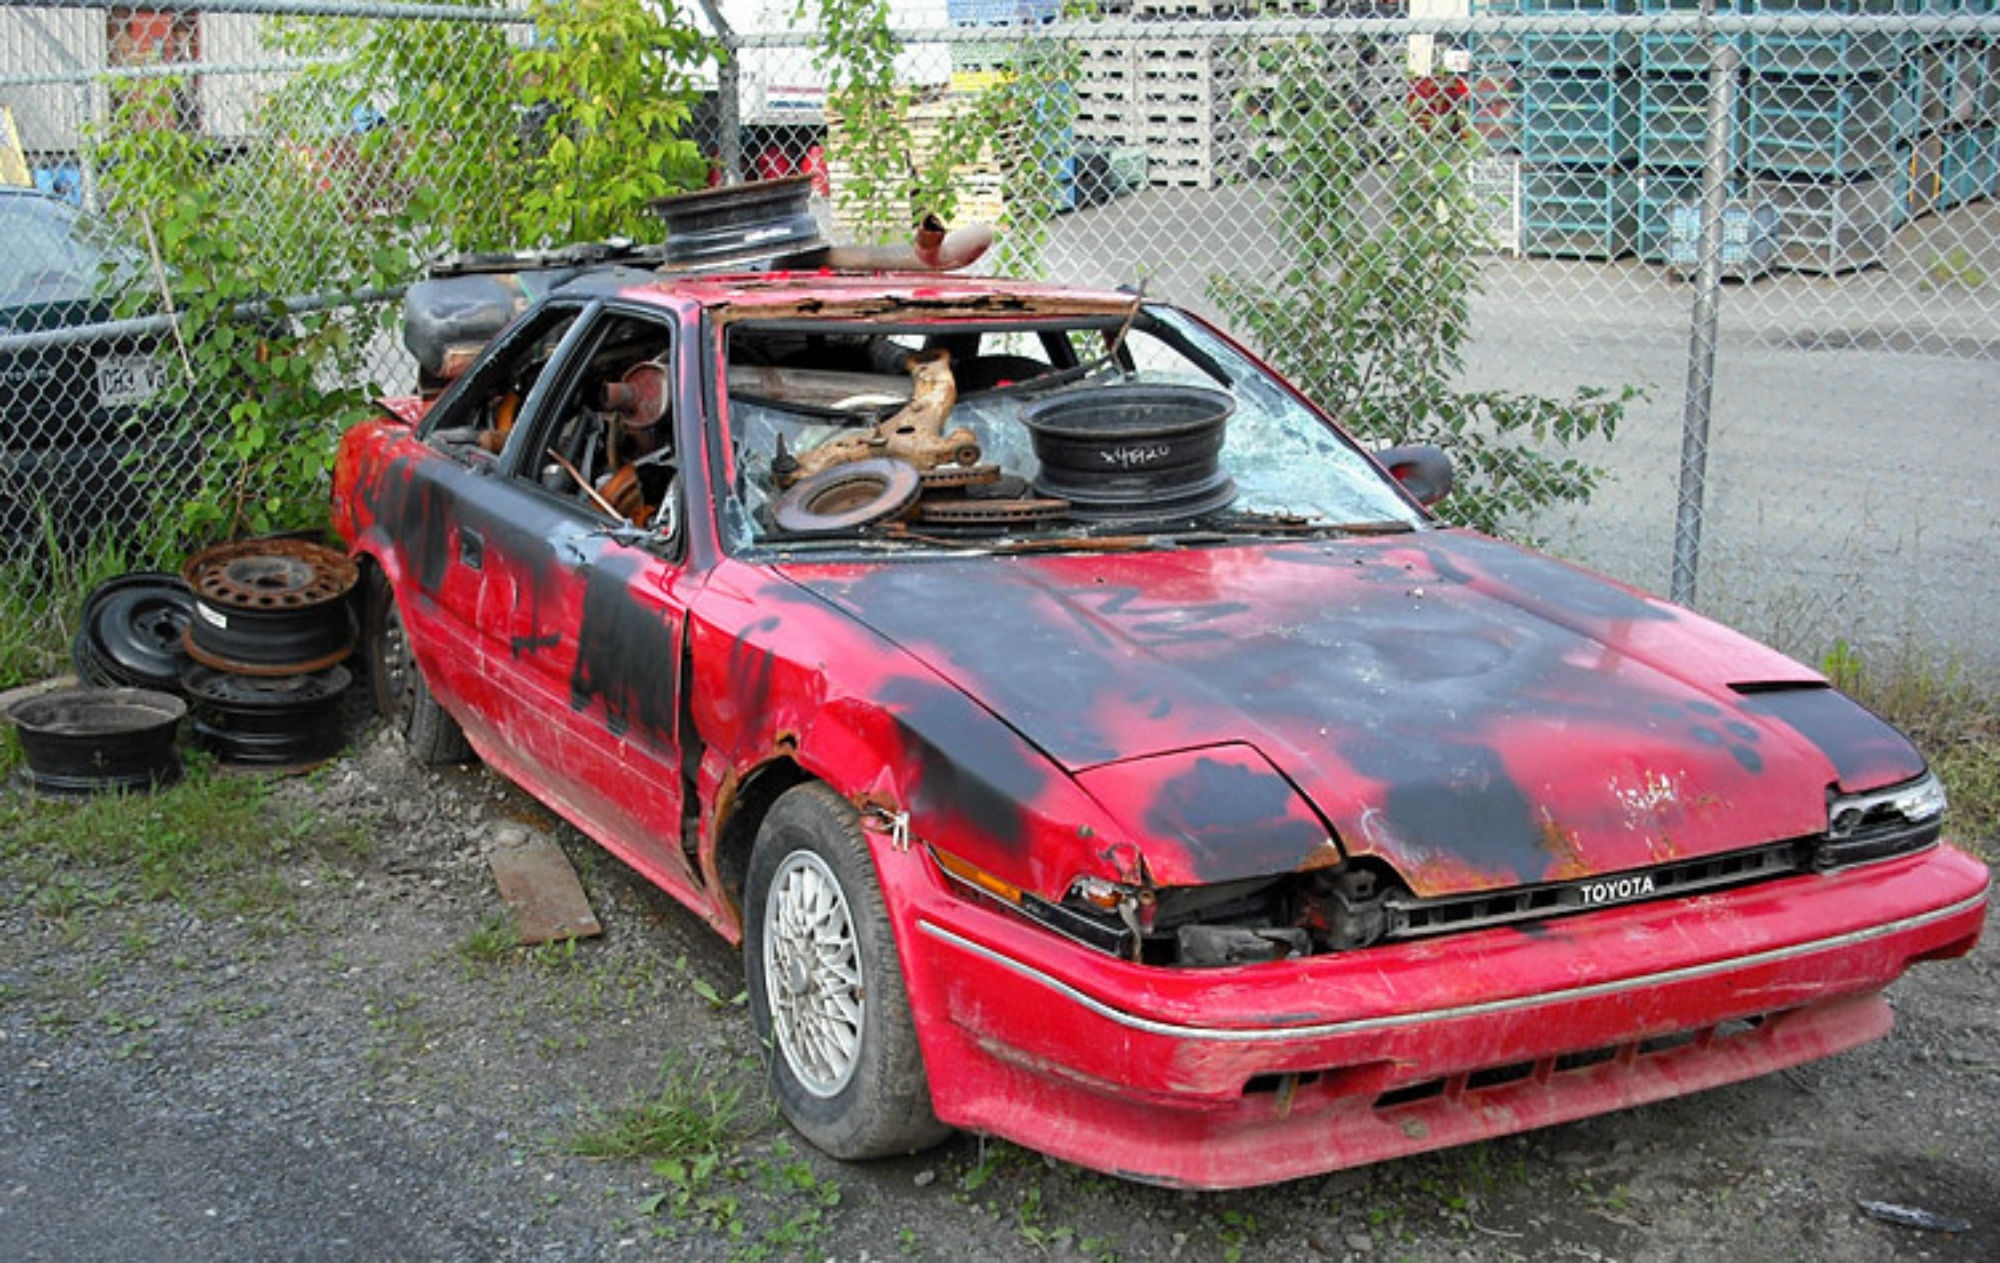
car, old, vehicle, junk yard, sports car, rusty, racing, junkyard, toyota, honda, convertible, coupe, wreck, car wreck, land vehicle, auto racing, scrapyard, scrap yard, automobile make, compact car, performance car